Kong Sham Western Highway

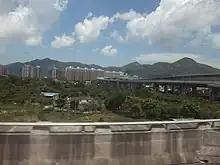
View from Yuen Long Highway towards the Kong Sham Western Highway and Lau Fau Shan in August 2011.

Kong Sham Western Highway, formerly known as the Deep Bay Link is a highway in Hong Kong. It is long and has three lanes in each direction. Its northern end is at Ngau Hom Shek, near Deep Bay, and its southern end is at Lam Tei, in Tuen Mun District. Together with the Hong Kong–Shenzhen Western Corridor, it forms the Route 10 of the Hong Kong Strategic Route and Exit Number System and provides road access from Hong Kong to the mainland. The link itself consists of 108,000 m of deck space over 3,014 segments.